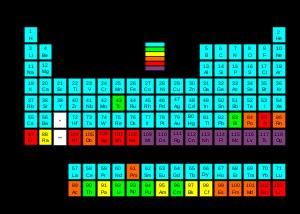
La contamination radioactive est le phénomène se produisant quand un produit radioactif se dépose sur un objet ou un être, ou bien est ingéré ou inhalé par un être. La contamination se distingue de l'irradiation, événement au cours duquel l'objet ou l'être est soumis à un rayonnement ionisant.